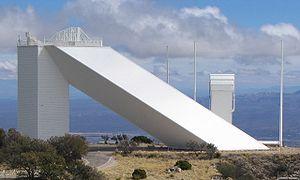
Un observatoire astronomique est un lieu destiné à l'observation astronomique. Les laboratoires modernes sont largement dotés d'instruments scientifiques ; d'abord mécaniques puis optiques, électriques et enfin électroniques.